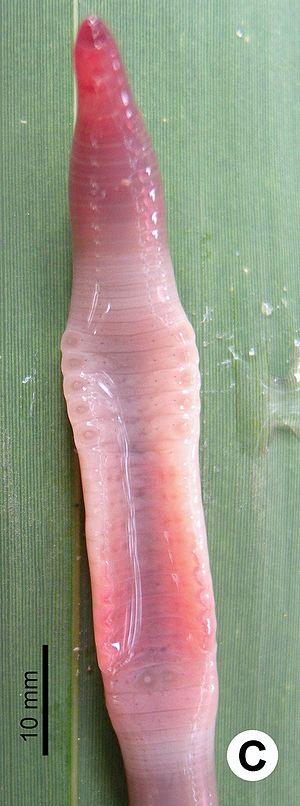
Le clitellum est une section glandulaire épidermique de la paroi du corps d'une famille d'Annélides, les Clitellates.